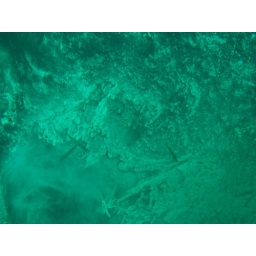
fish in a natural spring in Michigan. The blurry part is where the sand is being displaced.